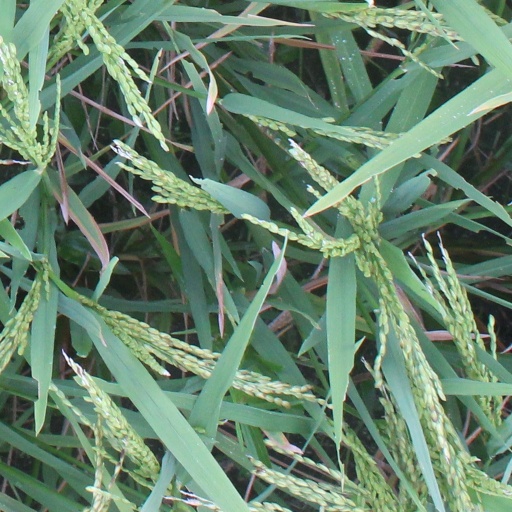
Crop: rice